Arumai Magal Abirami

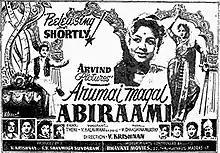
Poster

Arumai Magal Abirami is a 1959 Indian Tamil-language film directed by V. Krishnan. The film stars Prem Nazir and Rajasulochana. It was released on 29 November 1959.